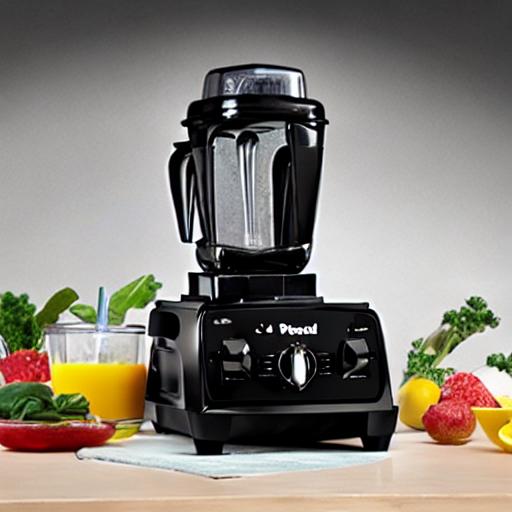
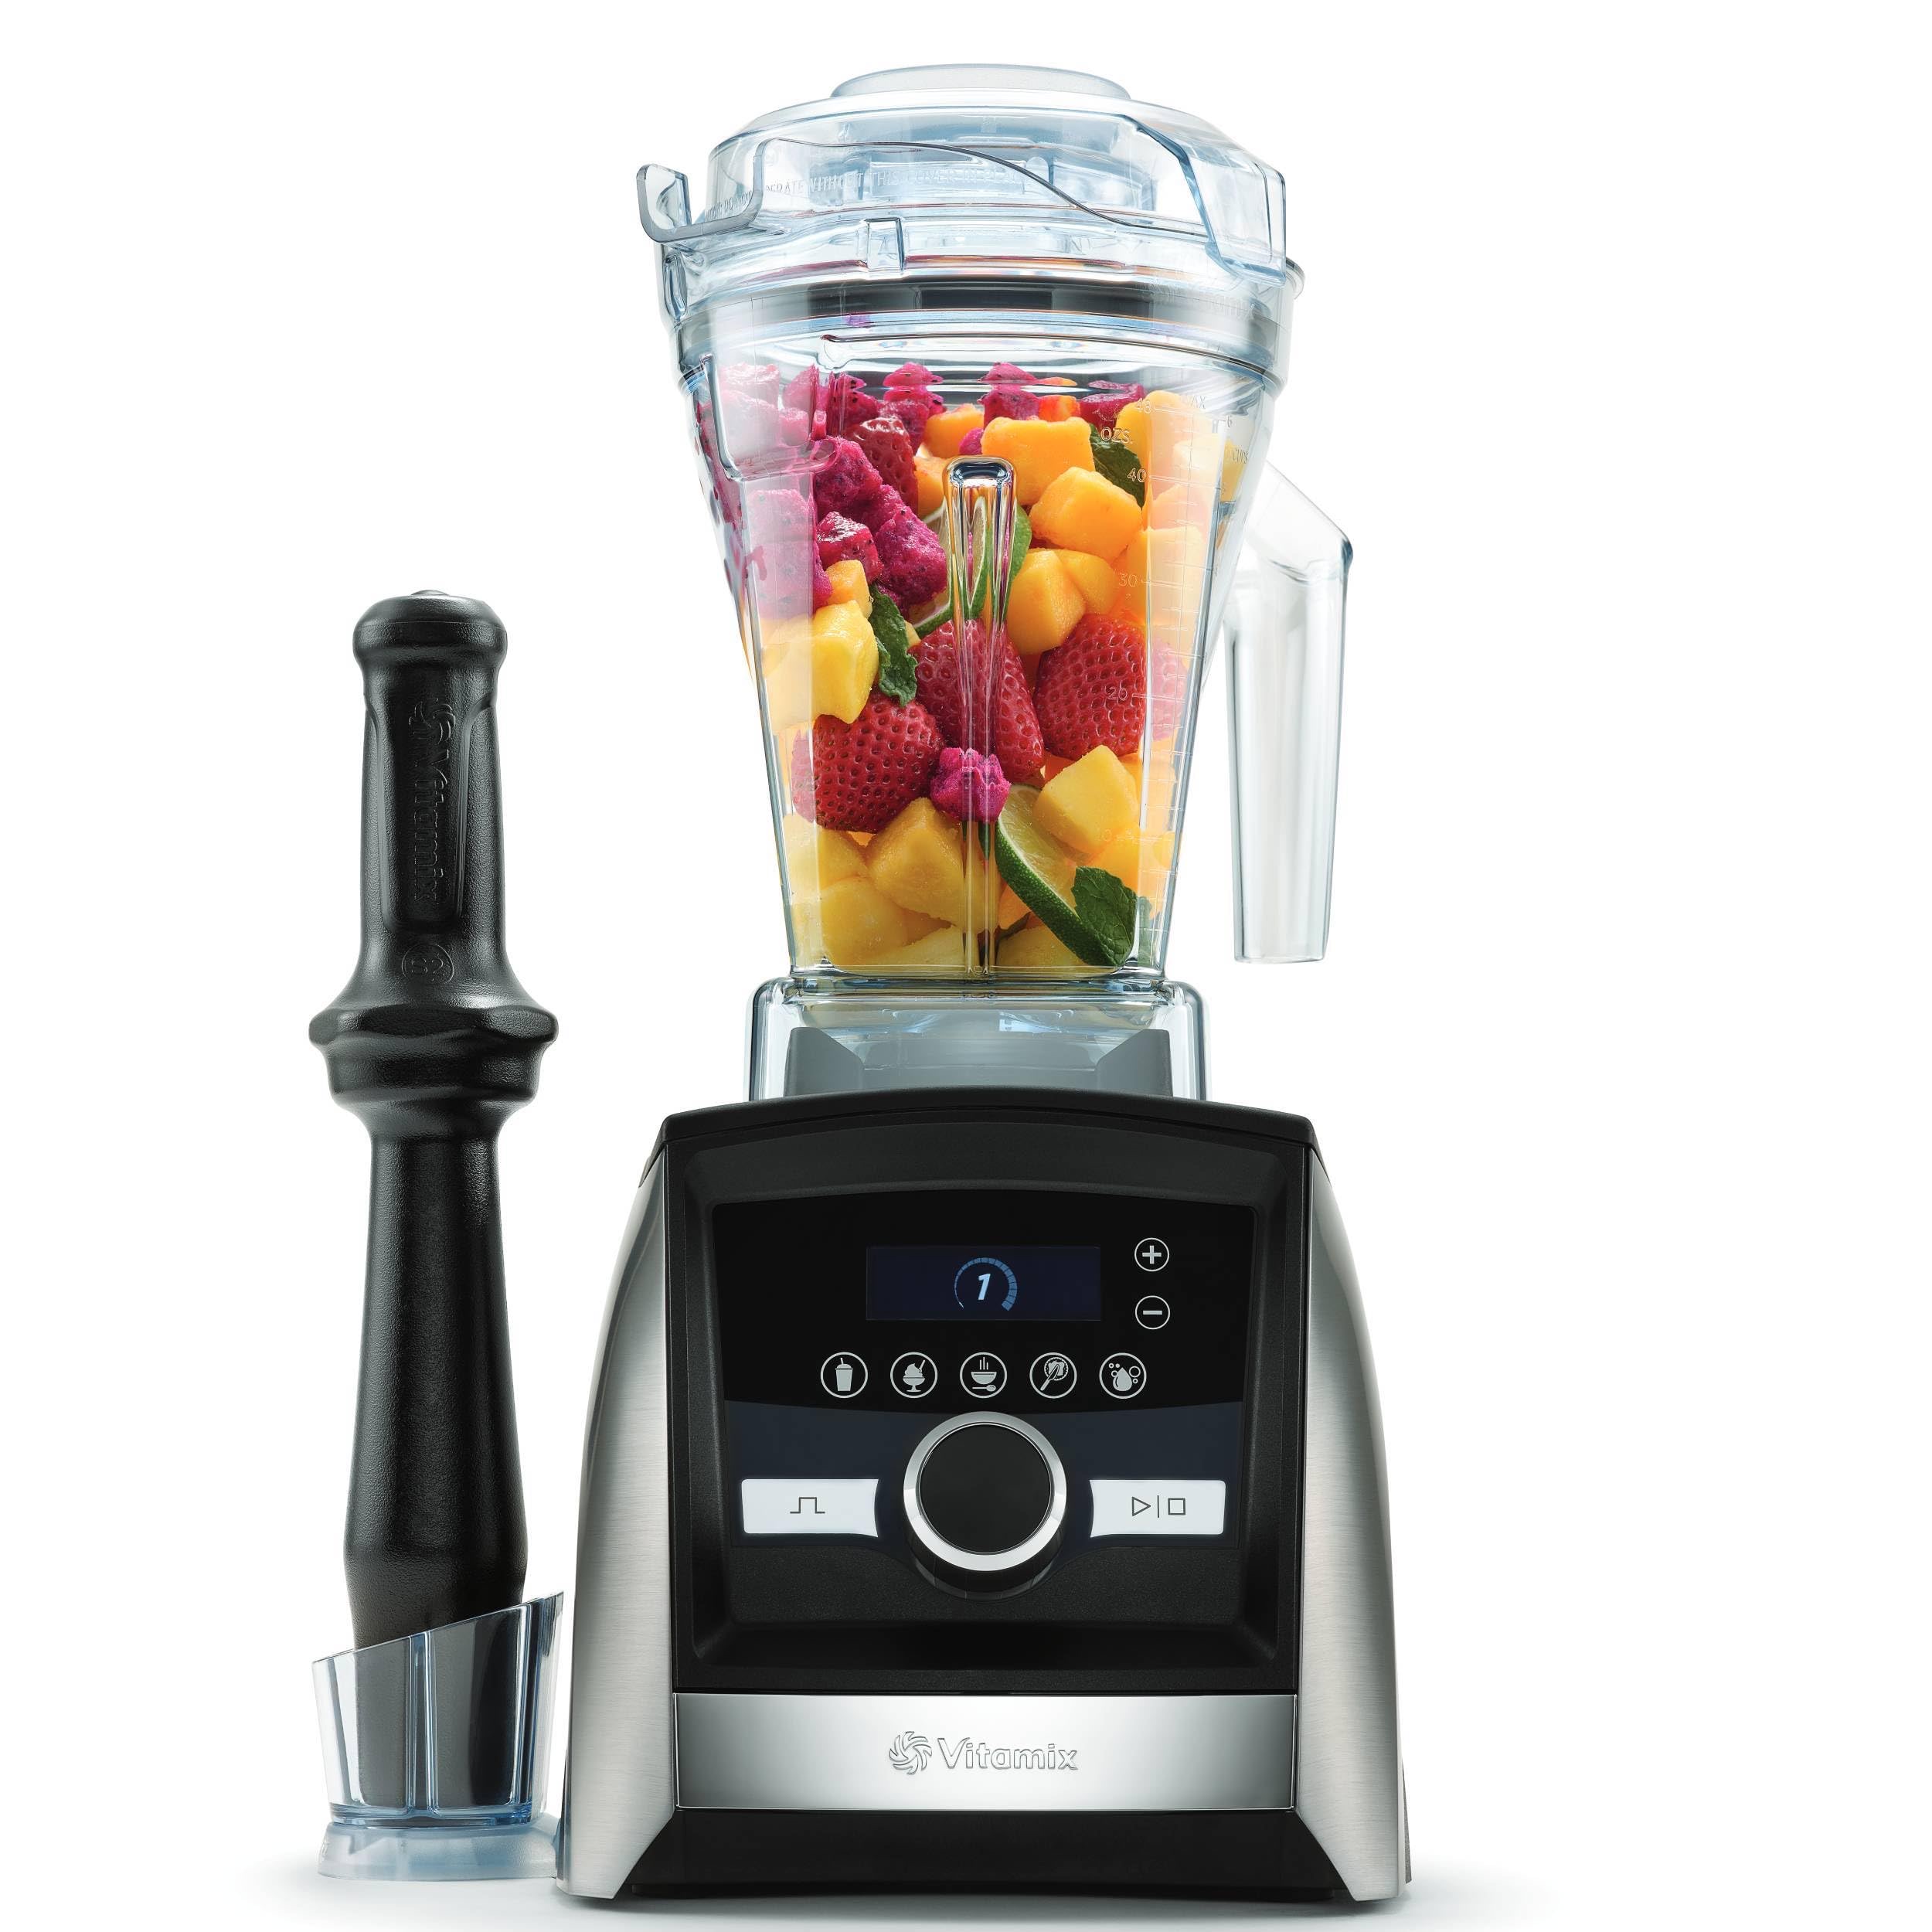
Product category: items_blender
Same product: no